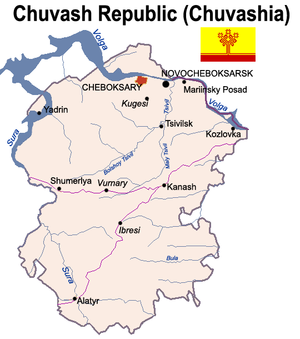
Republikken Tjuvasjien
Kort over Tsjuvasjien
Republikken Tjuvasjien er en af 21 autonome republikker i Den Russiske Føderation og hjemstedet for det tjuvasjiske folk. Republikkens areal er 18.343 km² med en befolkning på 1.231.117 indbyggere. Republikkens hovedstad, der ligger ved floden Volga, er Tjeboksary med 489.498 indbyggere. Den næststørste by i republikken er Novotjeboksarsk, der har 126.626 indbyggere.